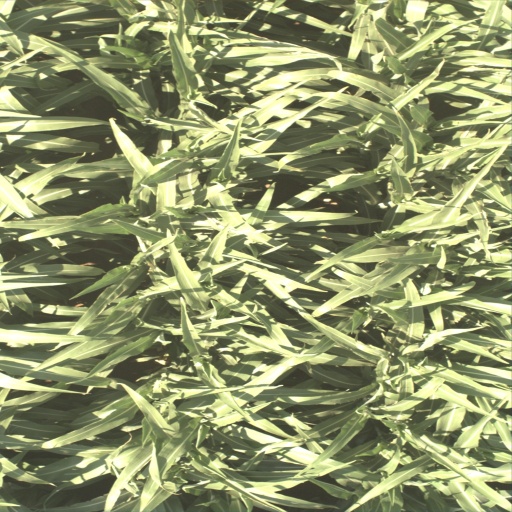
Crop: sorghum